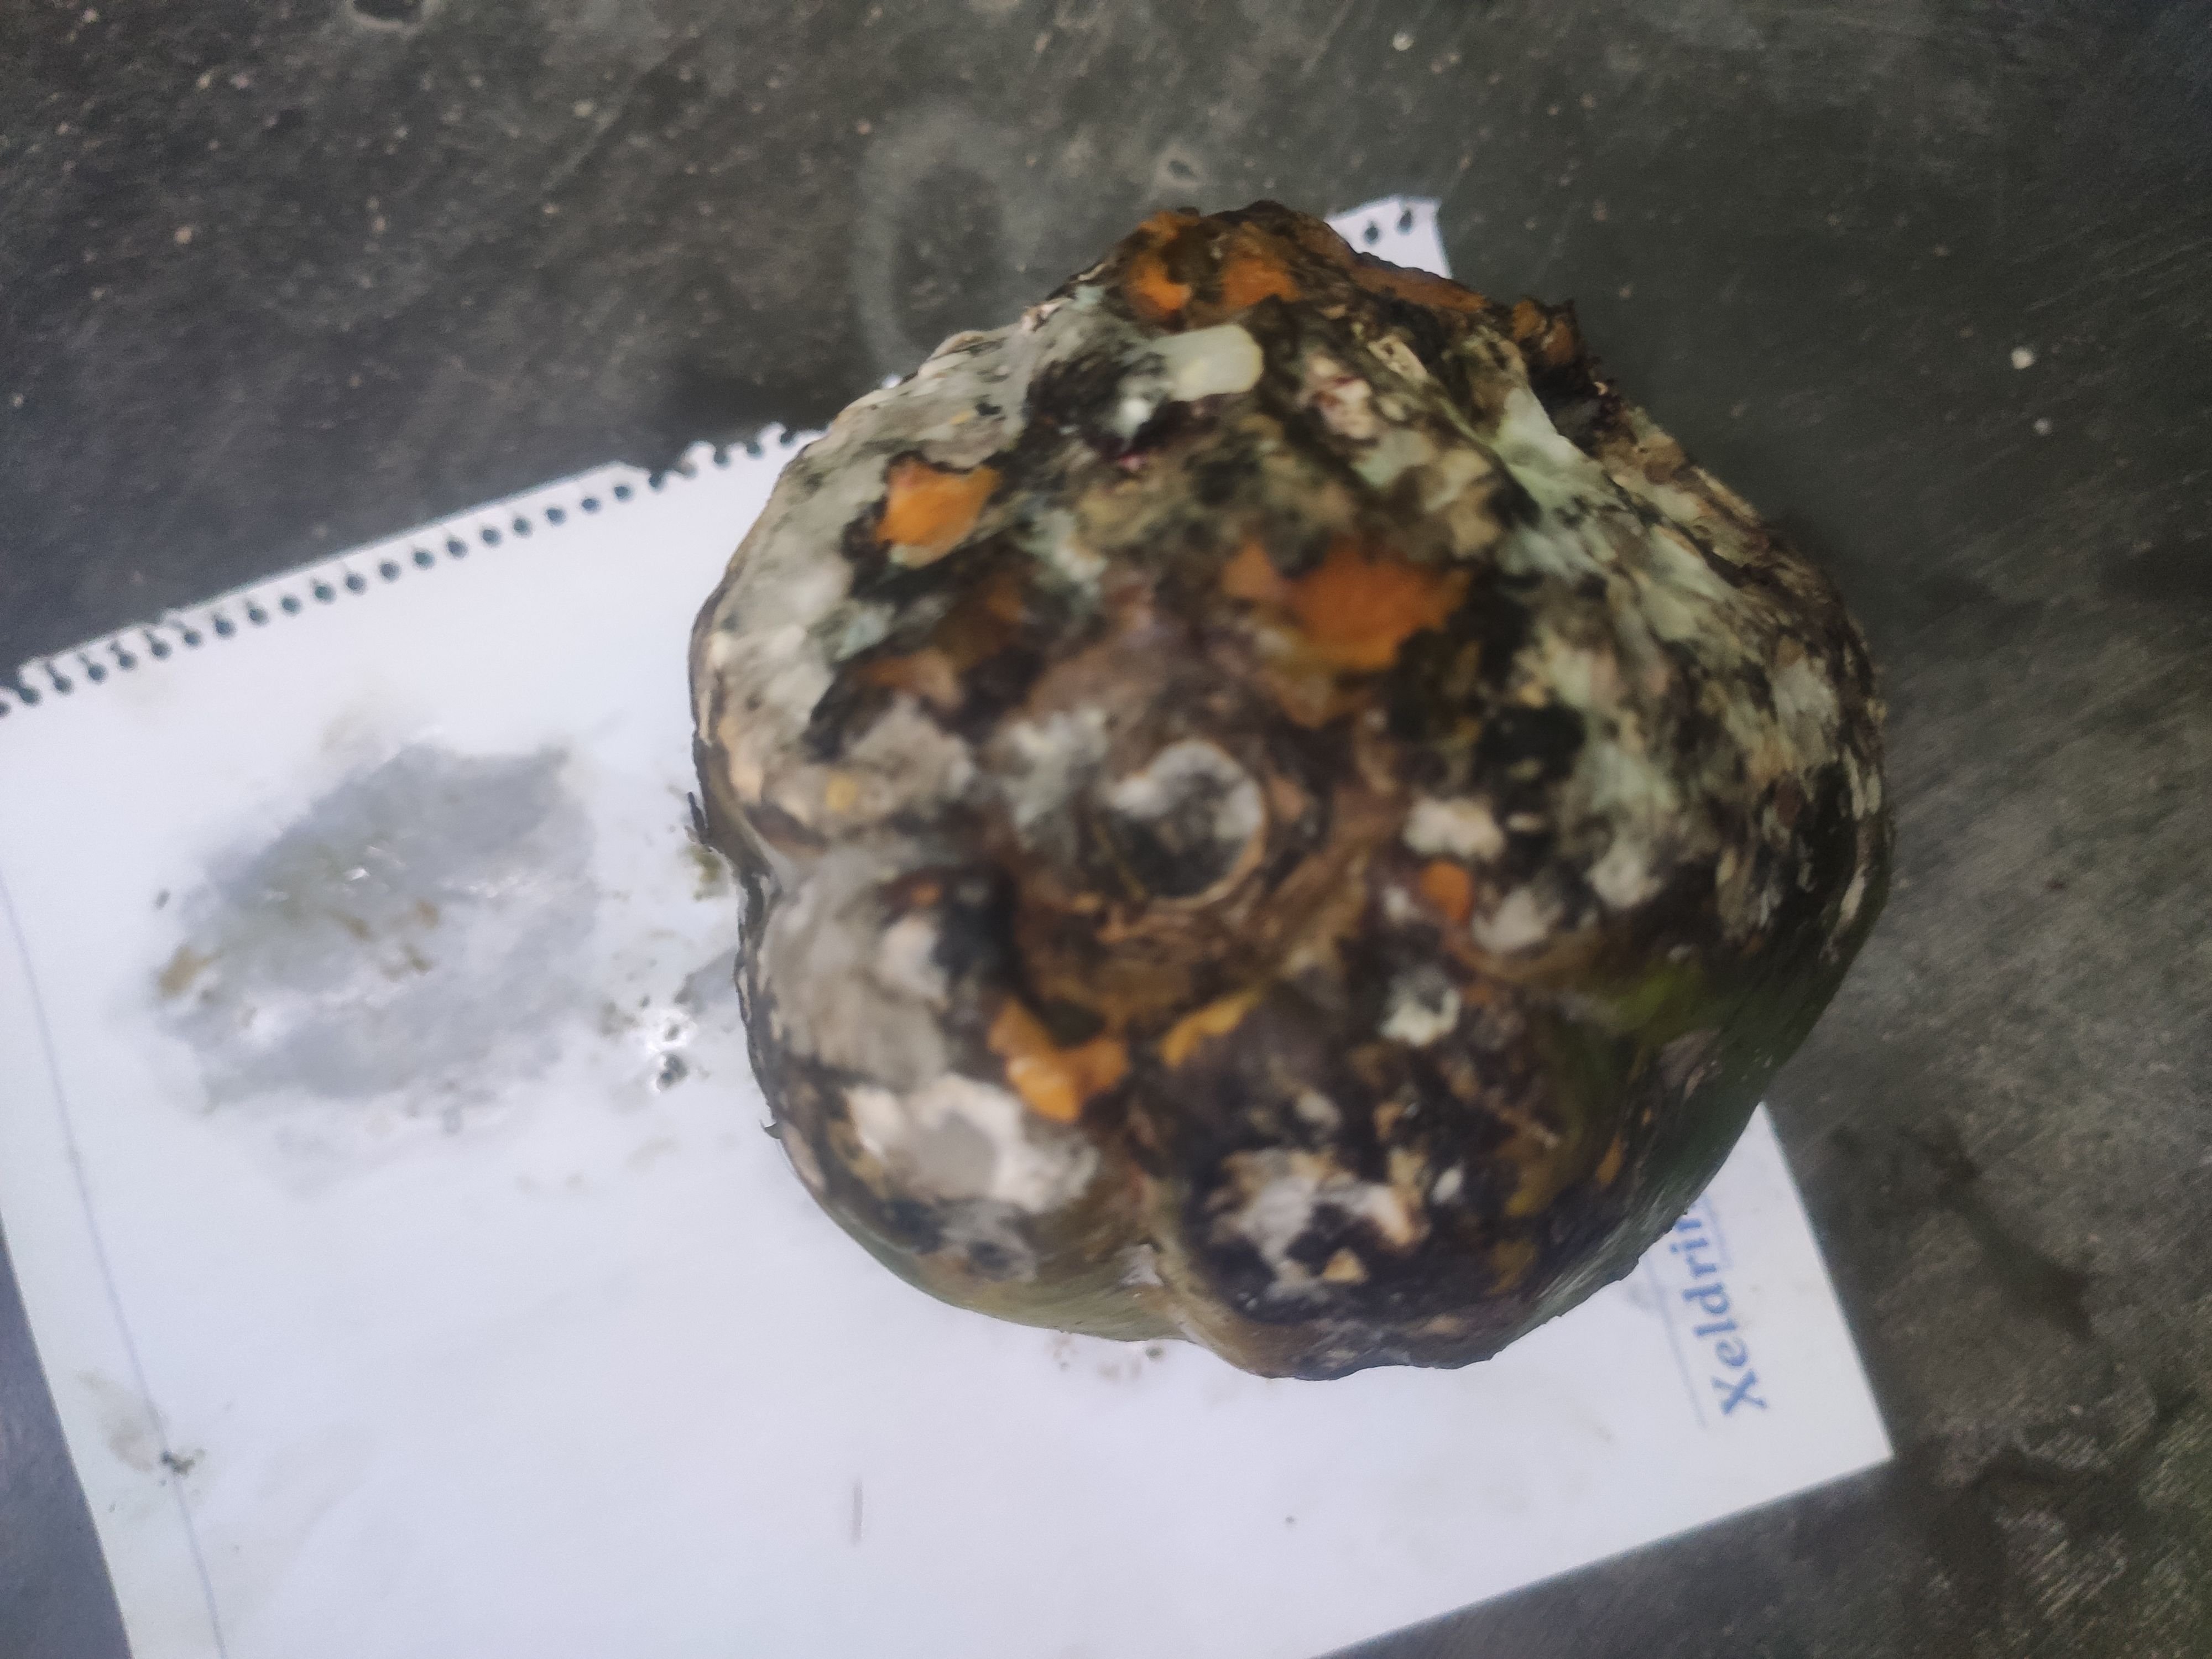
Fruit: papayas
Grade: 3rd-grade